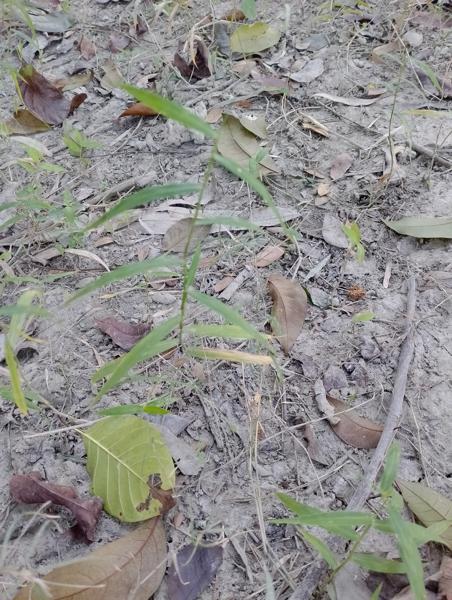
Weed species: Panicum repens